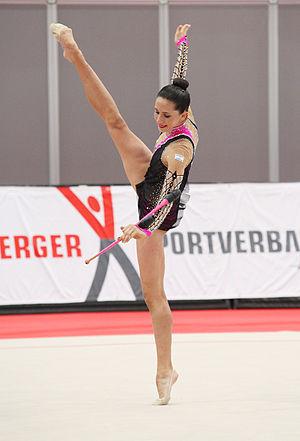
Neta Rivkin est une gymnaste rythmique israélienne, née le 19 juin 1991 à Petah Tikva.